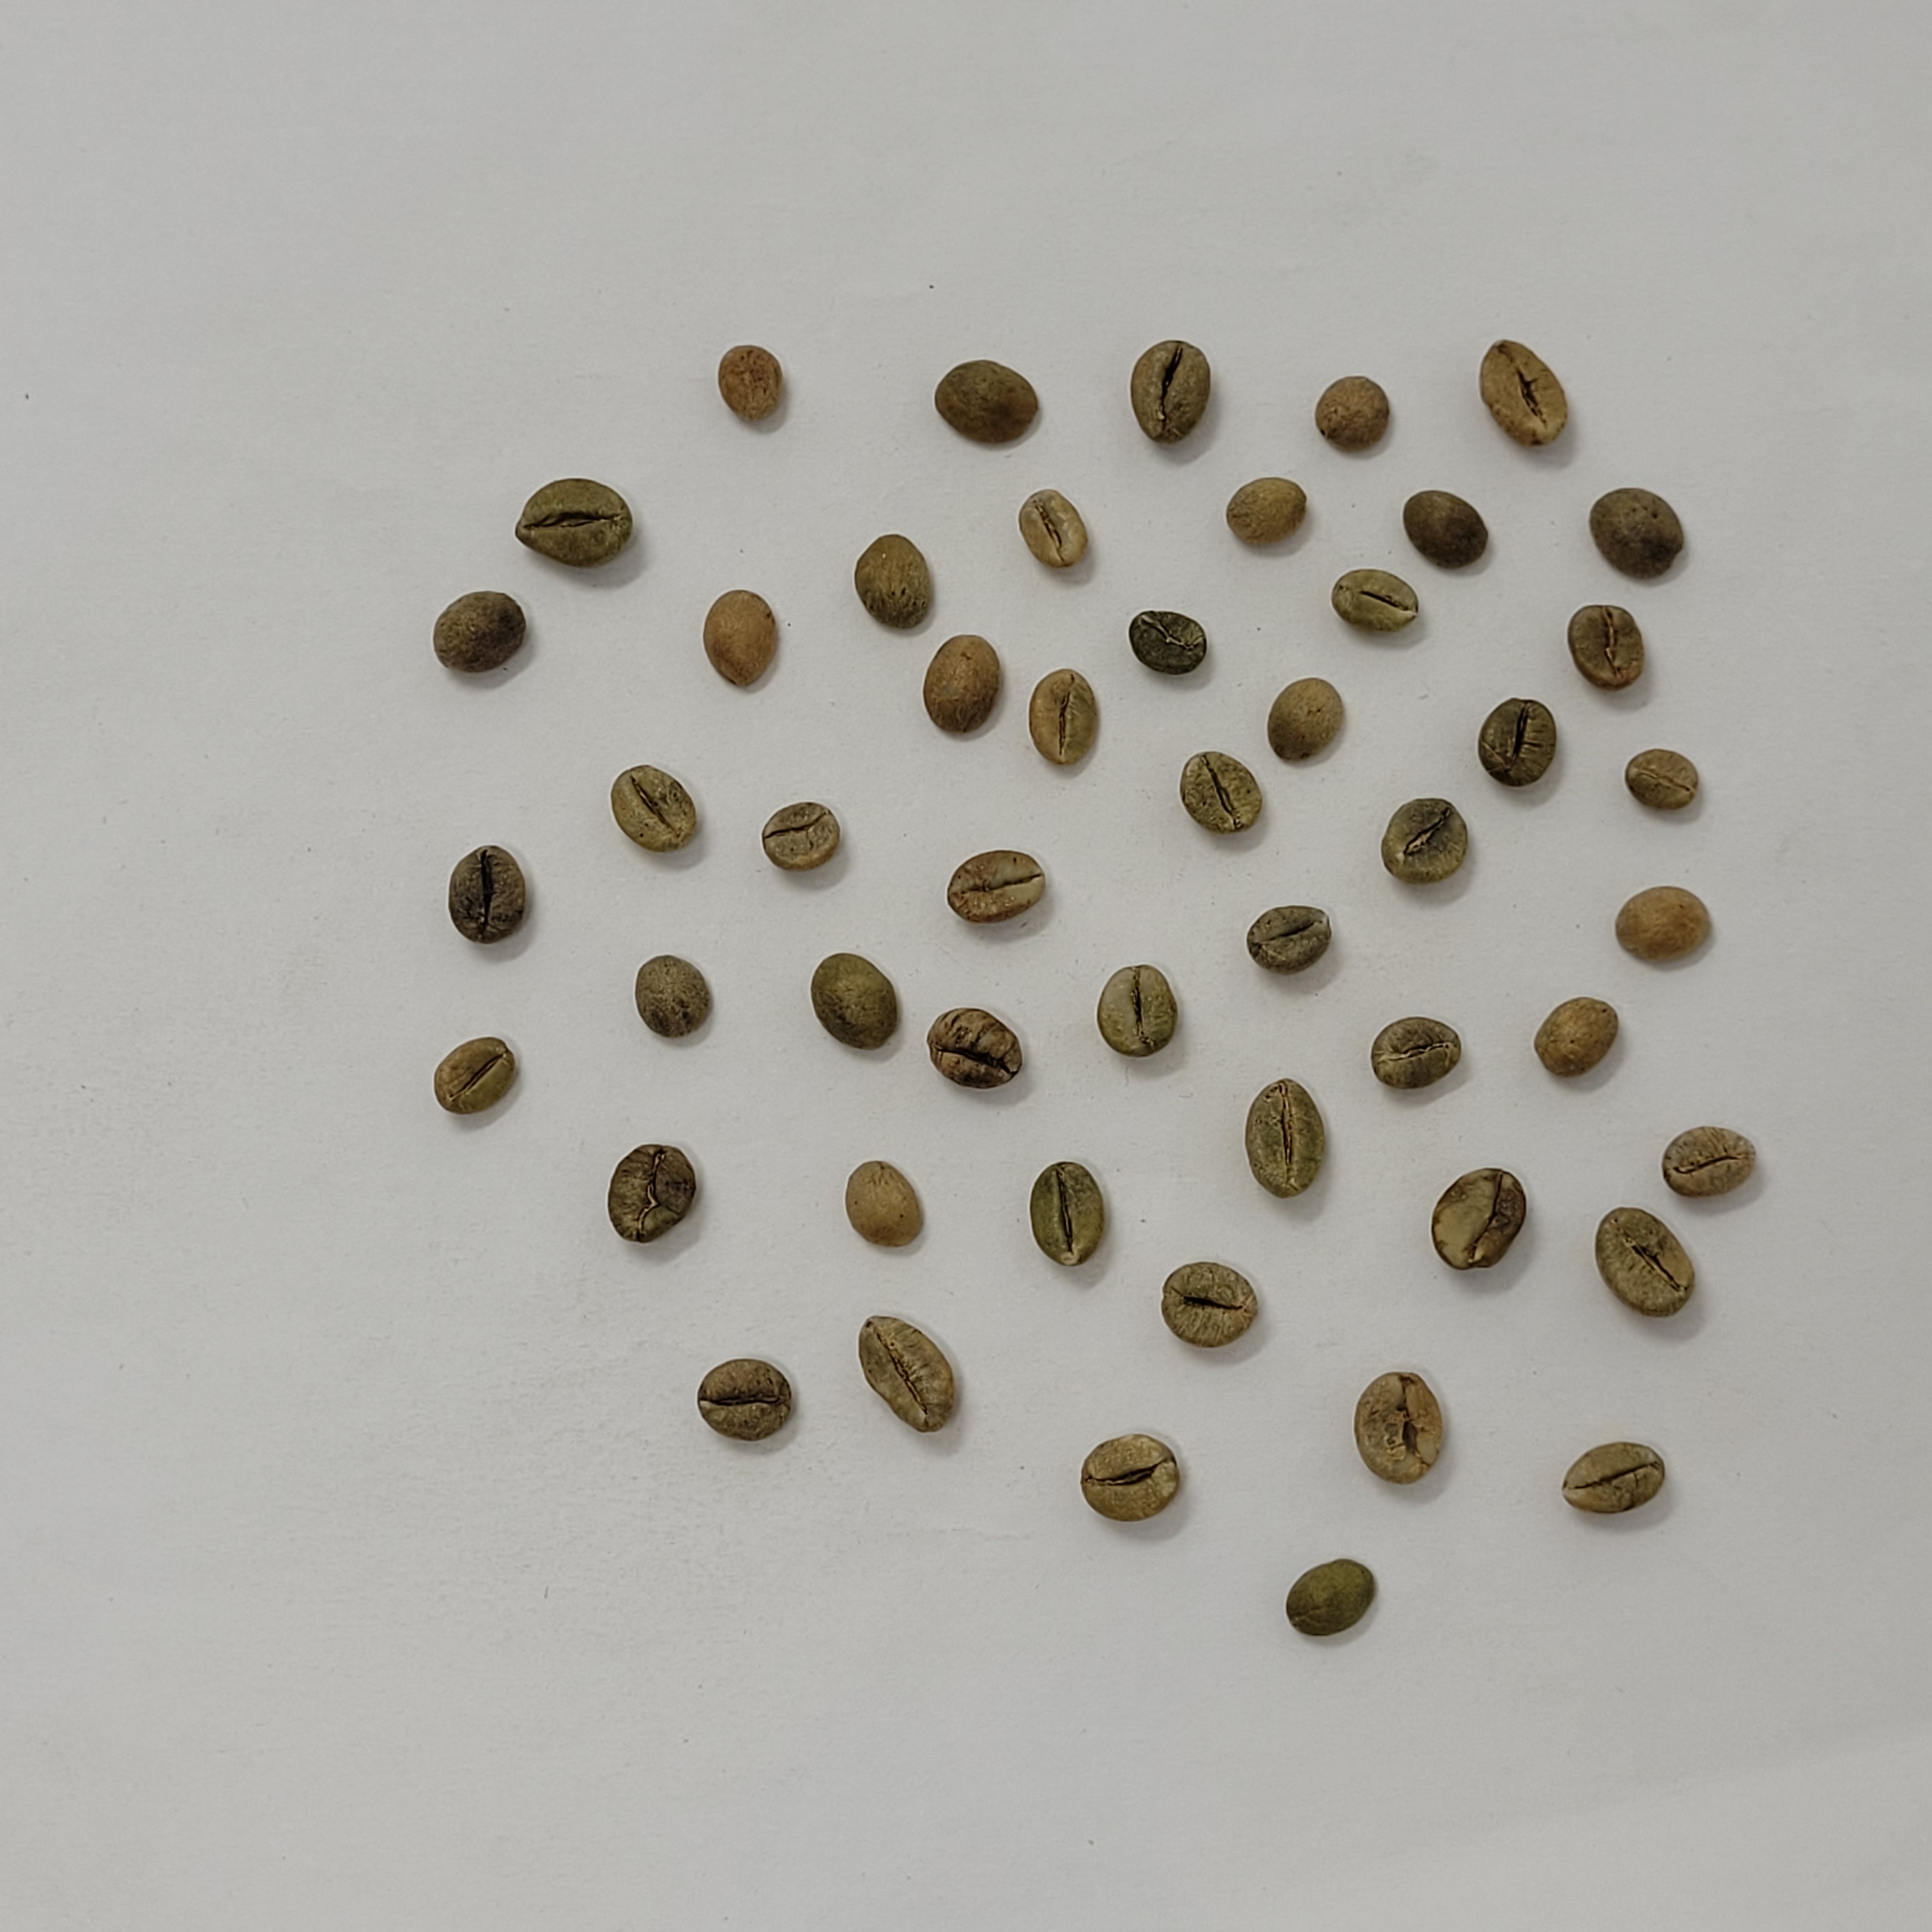
Coffee bean quality grade: Bulk